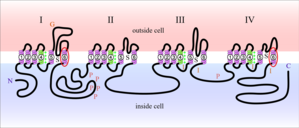
Les grayanotoxines sont un groupe de neurotoxines étroitement apparentées nommées d'après Leucothoe grayana, une plante originaire du Japon elle-même nommée à l'origine d'après le botaniste américain du XIXᵉ siècle Asa Gray. La grayanotoxine I est également connue sous le nom de andromedotoxine, acetylandromedol, rhodotoxine et asebotoxine. Les grayanotoxines sont produites par des espèces de Rhododendron et d'autres plantes de la famille des Éricacées.